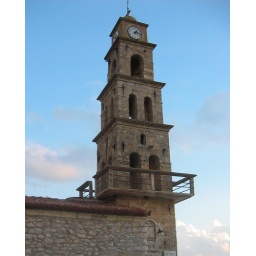
Manni church tower in the Peloponnese